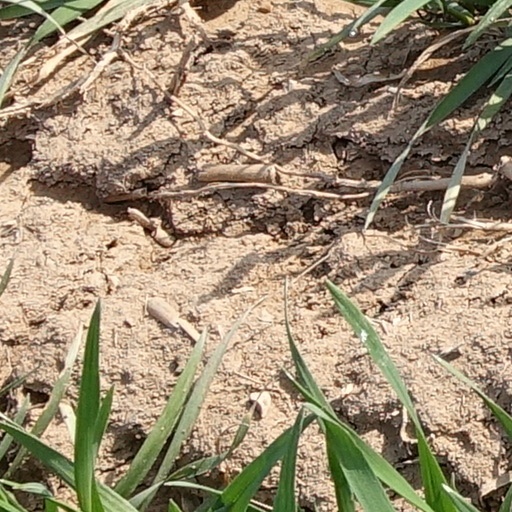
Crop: wheat